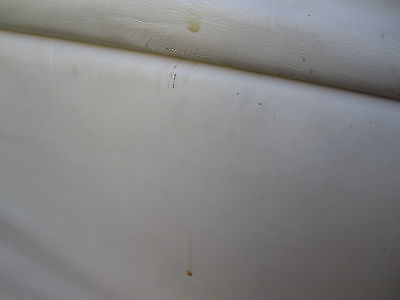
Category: sofa